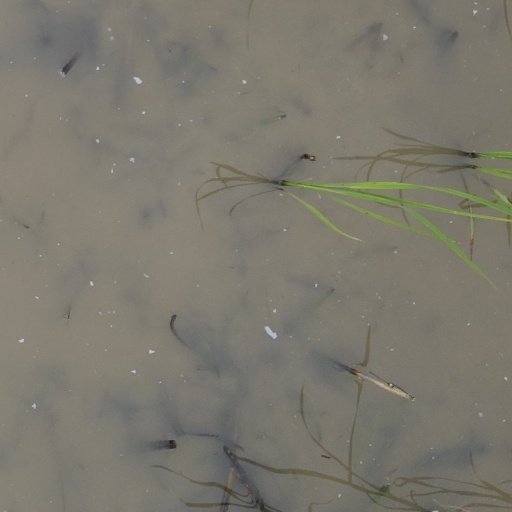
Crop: rice